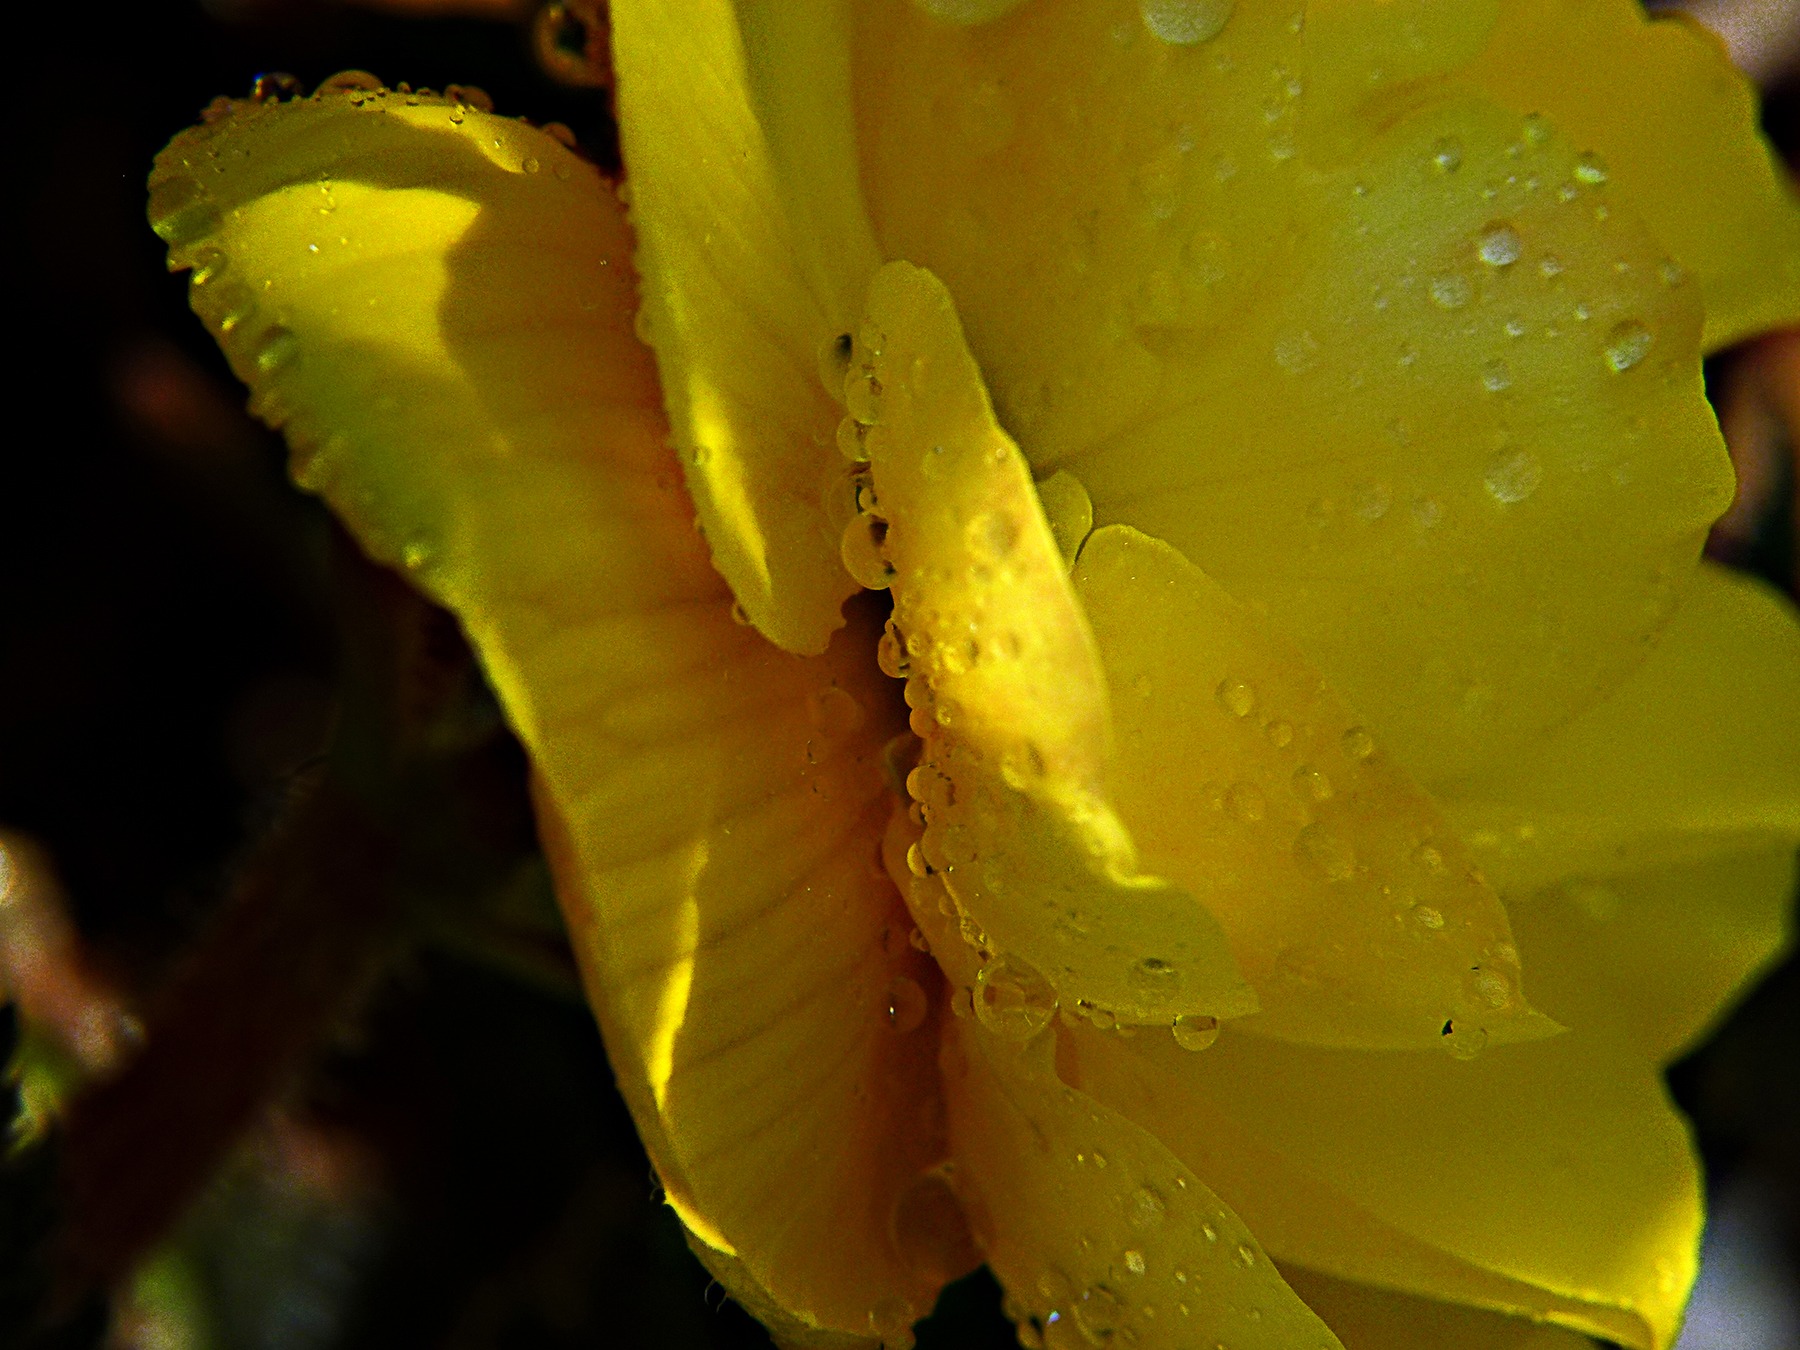
tree, nature, blossom, plant, photography, leaf, flower, petal, green, macro, botany, yellow, garden, flora, wildflower, close up, macro photography, flowering plant, rain drops, plant stem, land plant